Push-pull configuration

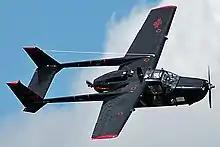
A Cessna O-2 Skymaster, a twin boom push-pull design

An aircraft constructed with a push-pull configuration has a combination of forward-mounted tractor (pull) propellers, and backward-mounted (pusher) propellers.